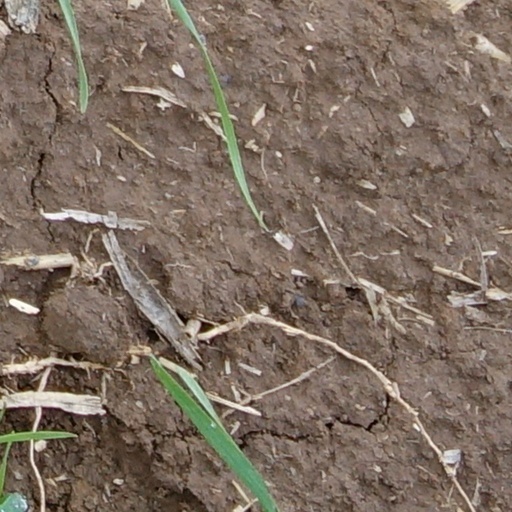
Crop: wheat